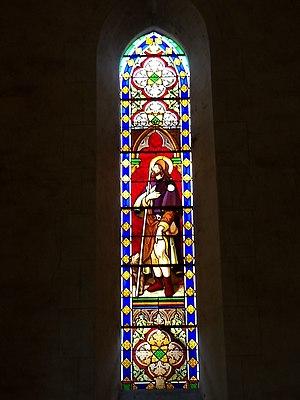
Restauration effectuée en 2019 par Bernadette SOUFFLET
Saint Roch, Rochus en latin et Sant Ròc en occitan, est un pèlerin et thaumaturge français, honoré le 16 août. Il est le saint patron des pèlerins et de nombreuses confréries ou corporations : chirurgiens, dermatologues, apothicaires, paveurs de rues, fourreurs, pelletiers, fripiers, cardeurs, et aussi le protecteur des animaux. Son culte, né d'abord en France et en Italie, est devenu très populaire et s'est répandu dans le monde entier.